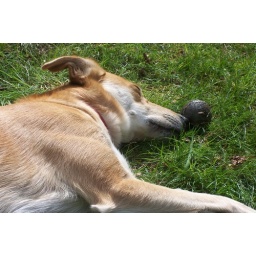
Hamish having a quick catnap in the sunshine, whilst I had a seat and a quick cup of tea between weeding sessions!